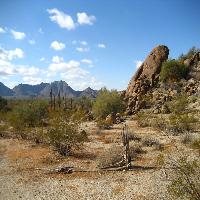
Weather: sun or clear